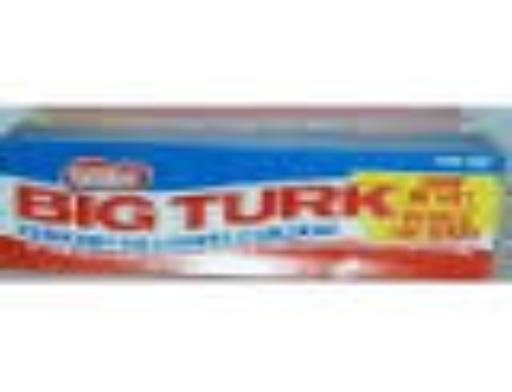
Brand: Big Turk
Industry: Food